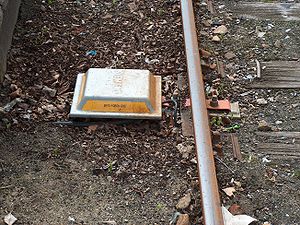
ATC-togstop
ATP balise i nærbillede
ZUB 123 - ATP balise - Ølgod Station
ATP-togstop er et togkontrolsystem, som er en reduceret variant af ATC, som bruges på regionalbaner, hvor hastigheden maksimalt er 120 km/t.